Describe the emotion expressed in this image:  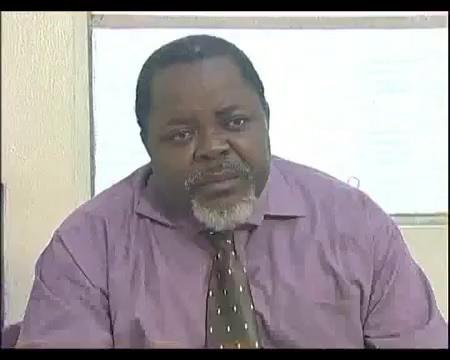
This person displays Suffering, valence and arousal with low intensity.